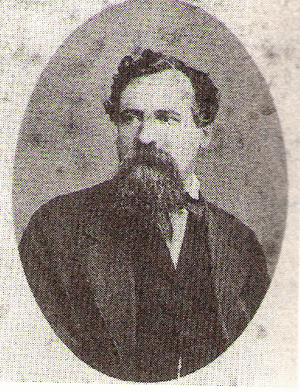
Jean-Baptiste dit Alphonse Bernoud né le 4 février 1820 à Meximieux mort le 24 novembre 1889 à Lyon, est un photographe français.